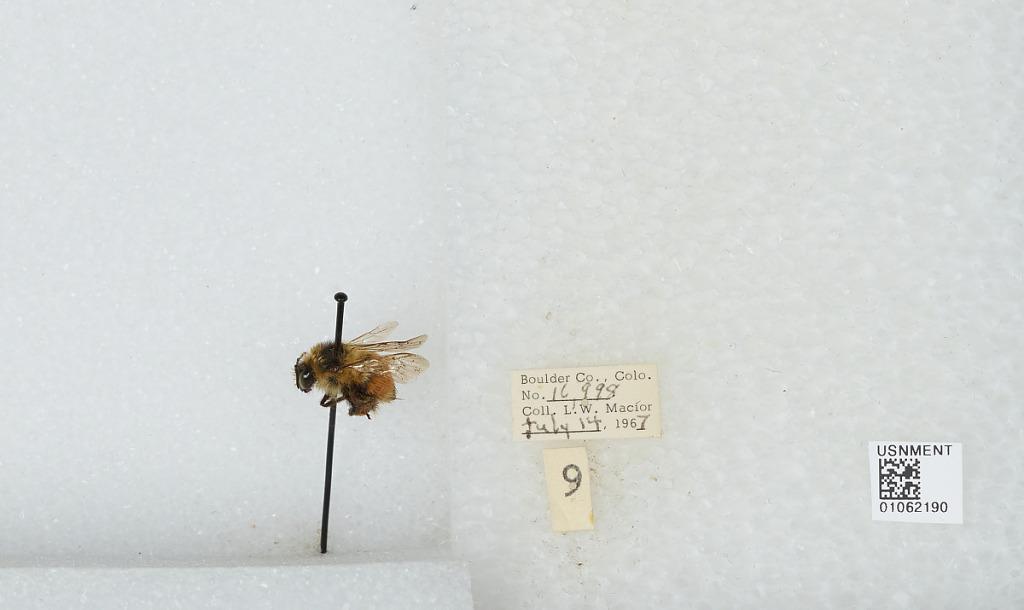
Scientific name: Bombus (Pyrobombus) bifarius Cresson
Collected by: L. Macior
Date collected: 1967-7-14
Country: United States
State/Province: Colorado
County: Boulder
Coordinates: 40.0017, -105.308